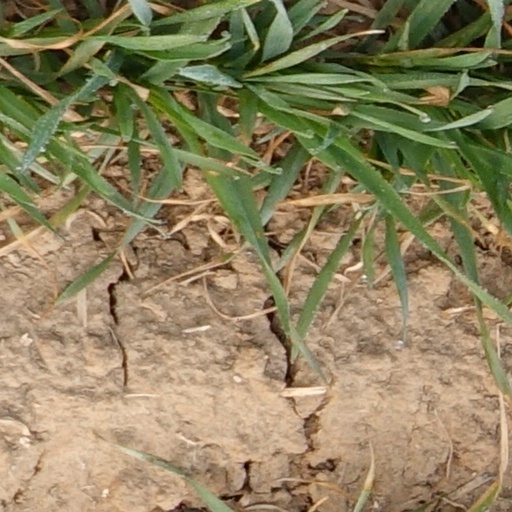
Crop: wheat